Weidmann's Restaurant

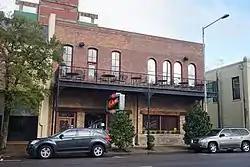
Weidmann's in 2018

Weidmann's Restaurant is a historic restaurant in Meridian, Mississippi, United States, established in 1870. It was originally listed as a contributing property to the Meridian Urban Center Historic District, listed on the National Register of Historic Places in 1979. The Urban Center Historic District was combined with the Meridian Depot Historic District in 2005 to become the Meridian Downtown Historic District.